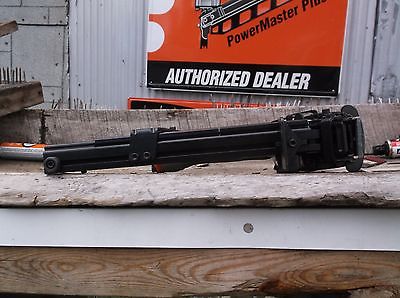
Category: stapler